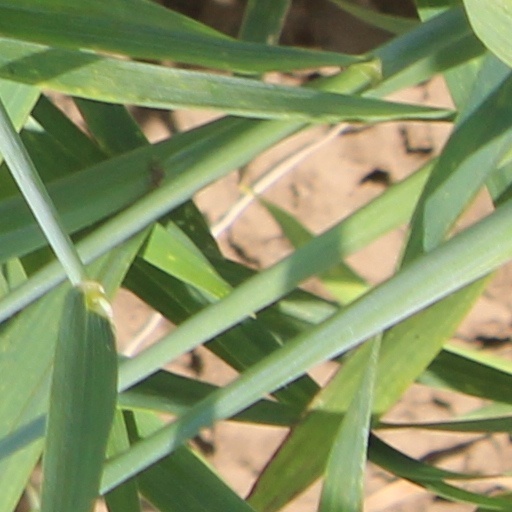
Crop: wheat